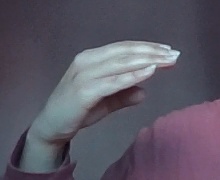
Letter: jeem